Culver's

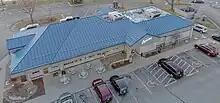
Culver's in Onalaska, Wisconsin, featuring the traditional blue metal roof

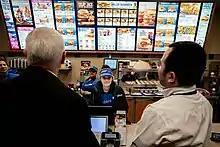
A Culver's counter in Milwaukee (customer on the left is former Vice President Mike Pence)

In 1988, the Culver family started franchising the restaurant. The family agreed, granting the franchisee a loose licensing agreement, charging no fees or royalties. Because the franchisee had invested very little of his own money, it was a simple matter for him to walk away a year later when he decided he no longer wanted to be in the restaurant business.